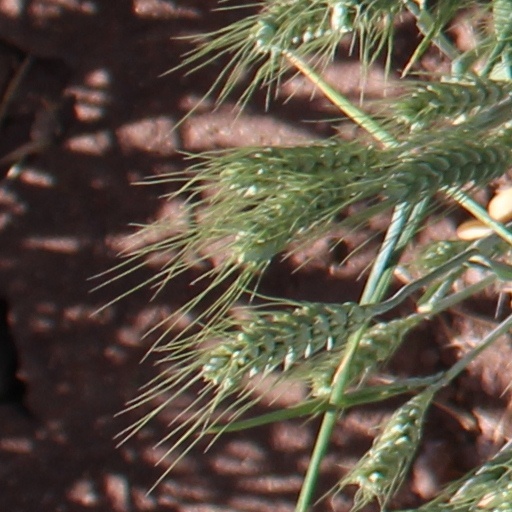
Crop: wheat